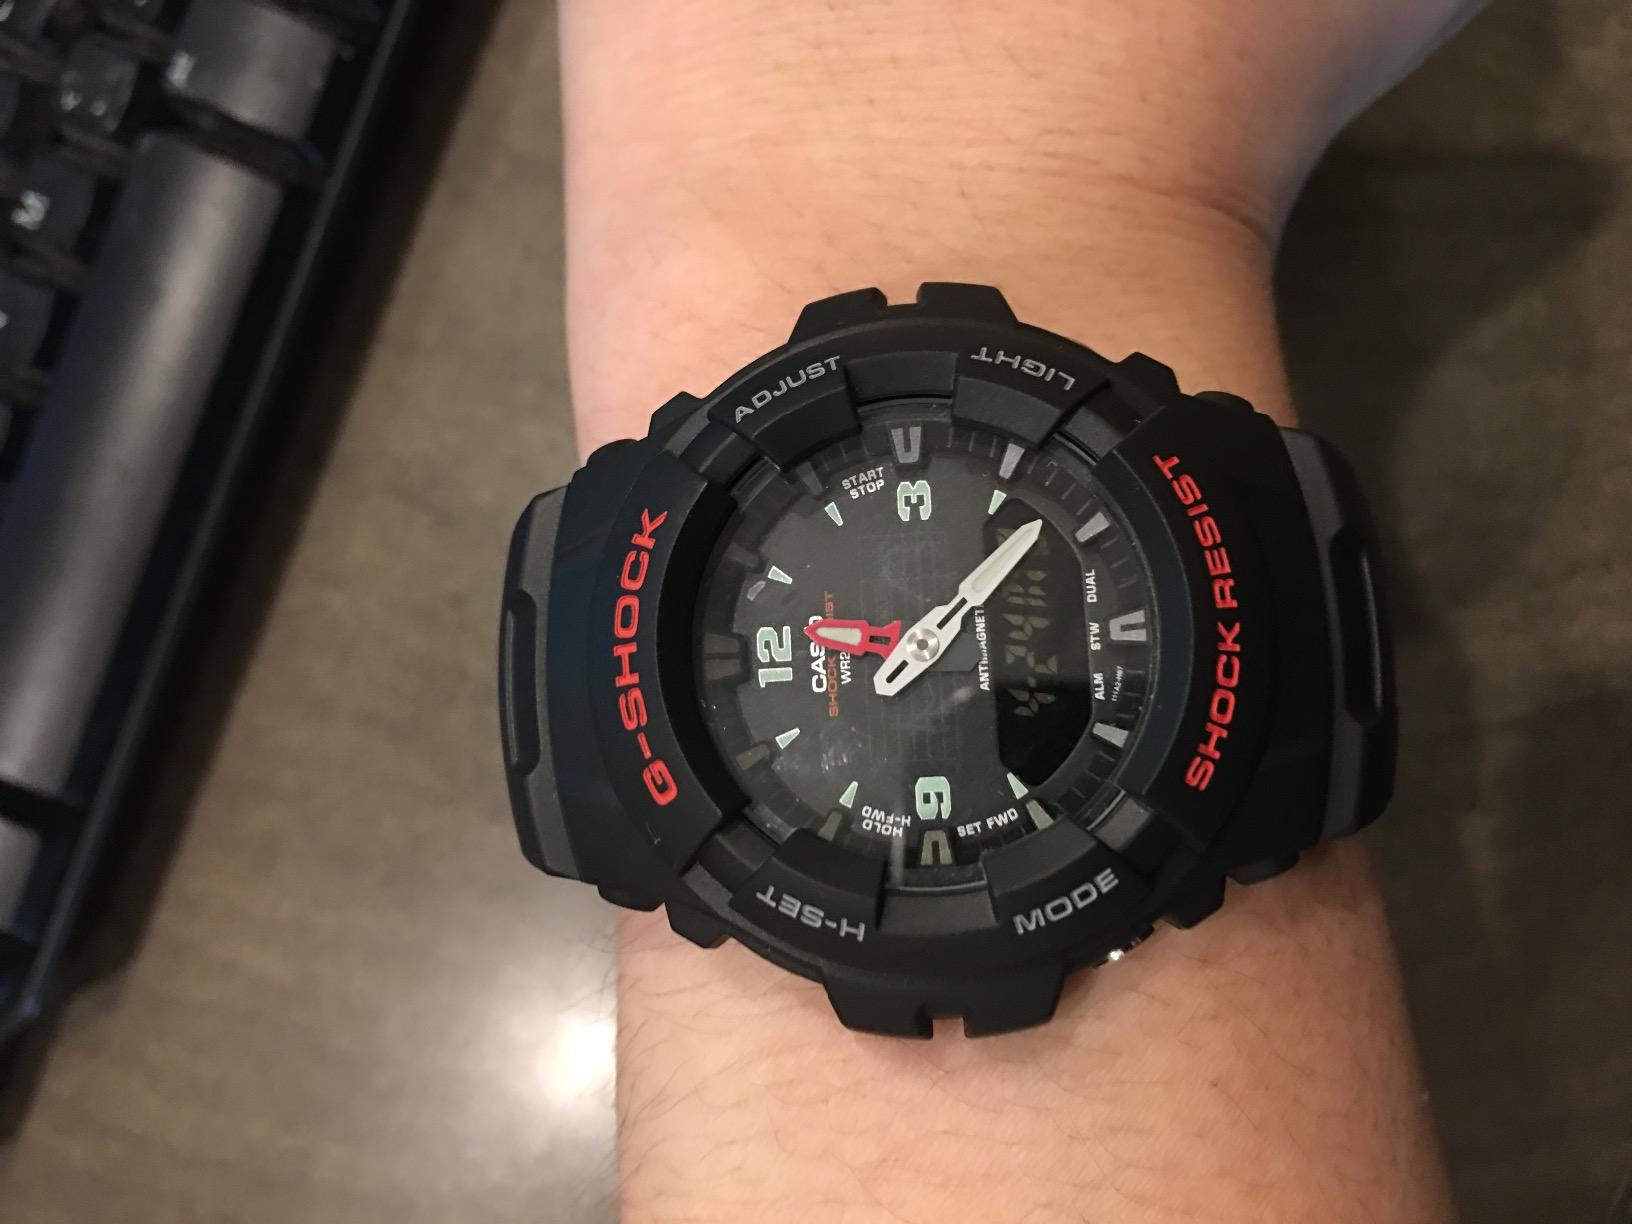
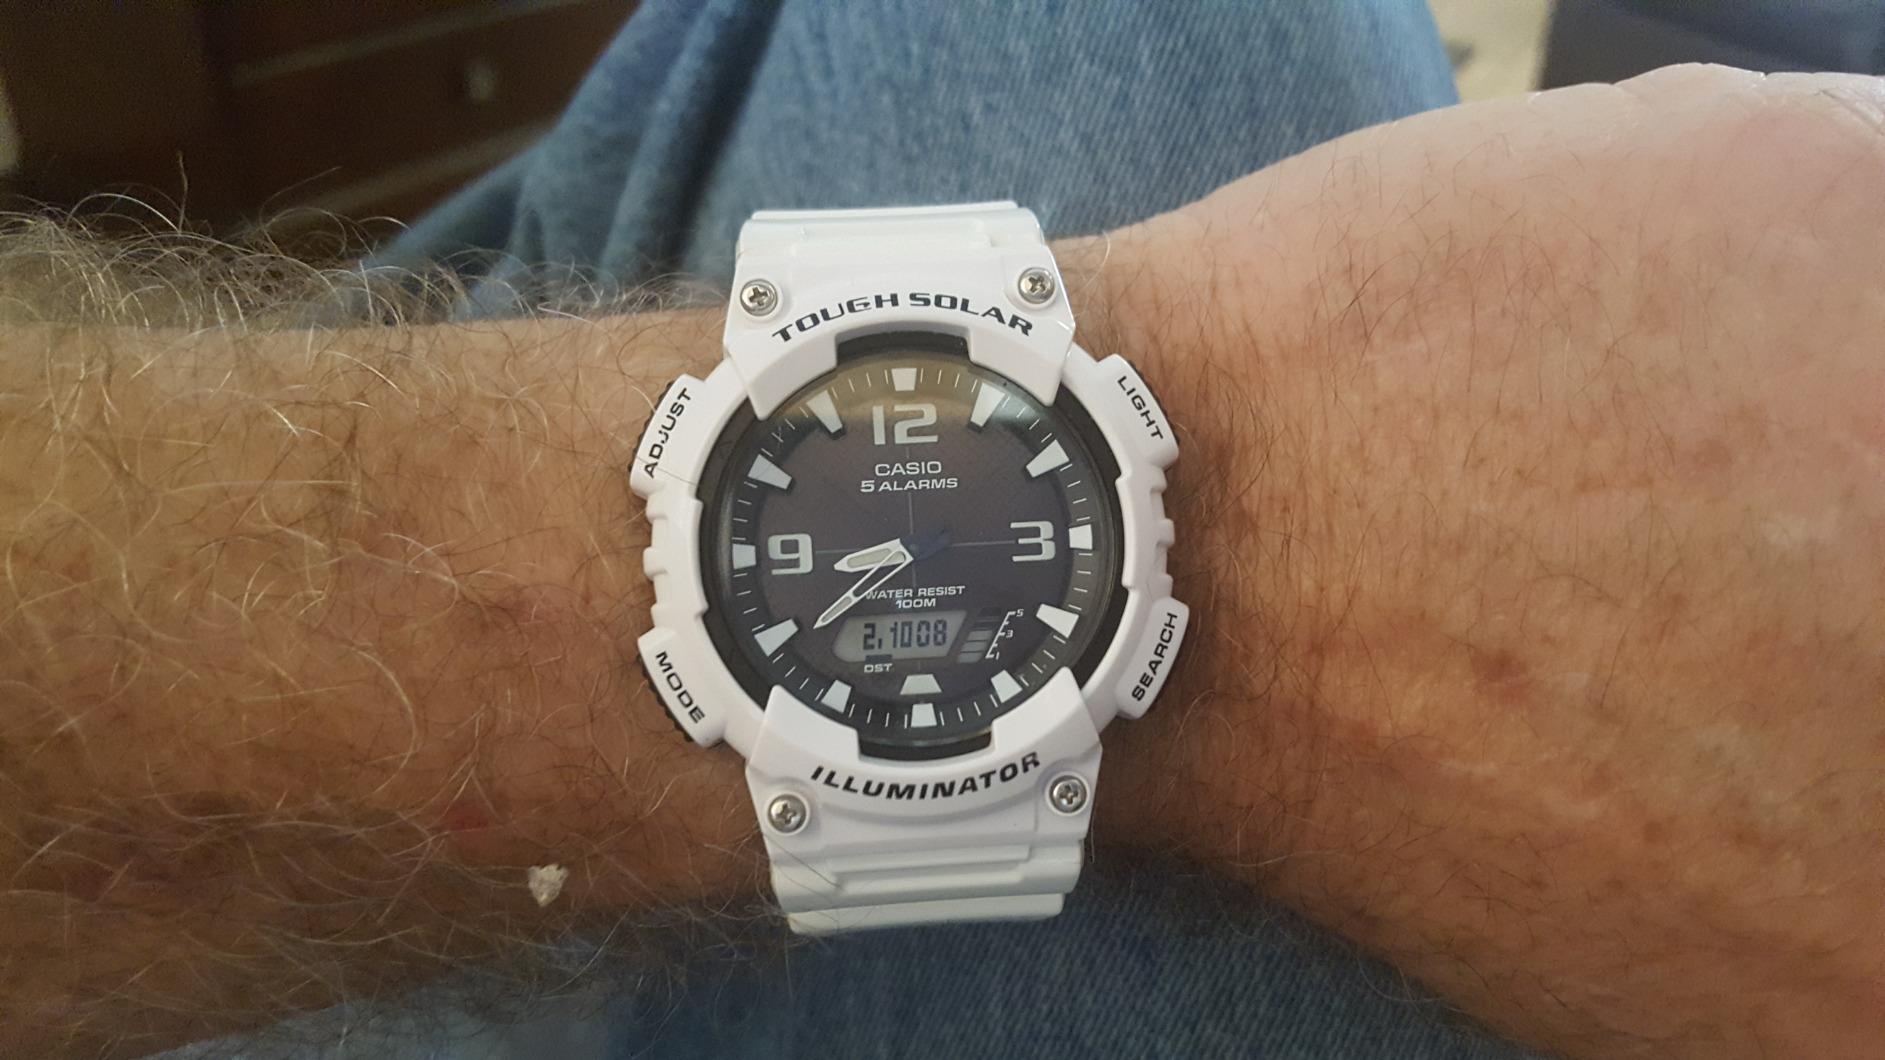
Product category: accessories_watch
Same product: no